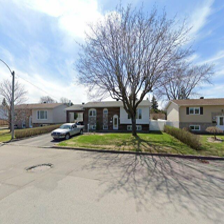
Label: streetView